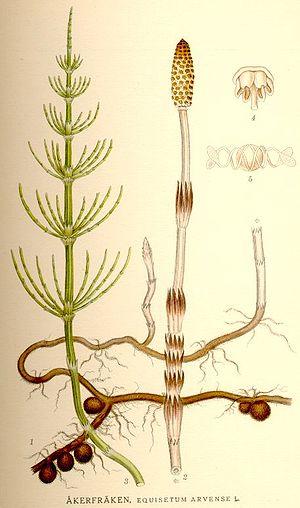
La Prêle des champs, parfois appelée Queue de rat, Queue de Renard ou Queue de Cheval, est une espèce végétale de la famille des Equisetaceae. Elle appartient au groupe des Ptéridophytes.